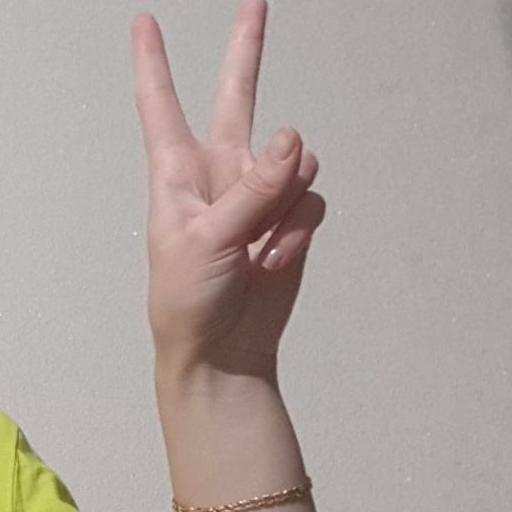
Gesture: peace